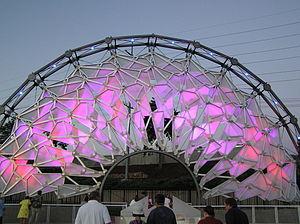
Chuck Hoberman est l'inventeur de jouets pliables ainsi que de différentes structures. Son invention la plus connue est la sphère d'Hoberman. Il a gagné le Chrysler Design Award pour son innovation ainsi que pour ses designs en 1997 et il a été finaliste en 2000 pour le National Design Award du Smithsonian Institution.